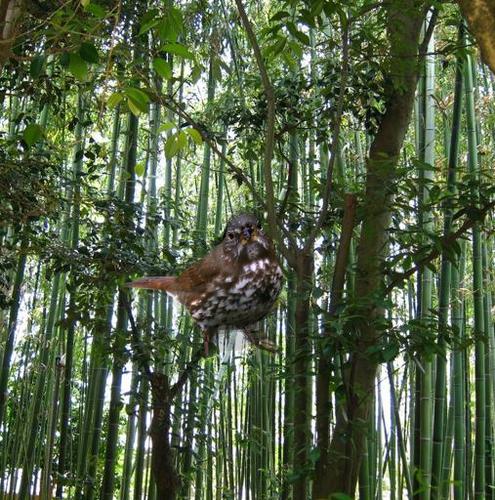
Bird species: Fox_Sparrow
Bird type: landbird
Background: land